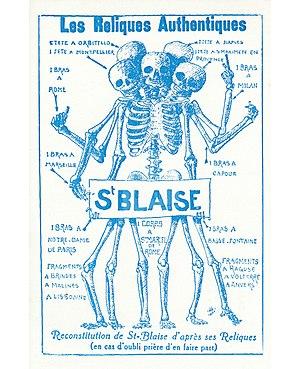
Carte Postale “Les Reliques Authentiques” Editée par “La Calotte”
Saint Blaise de Sébaste, est un médecin et évêque martyrisé sous Licinius en Arménie en 316, par l'ordre d'Agricola, gouverneur de Cappadoce. Il est considéré comme saint auxiliaire.